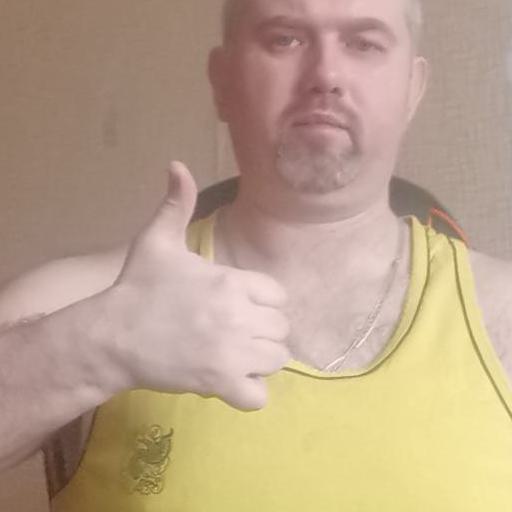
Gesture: like